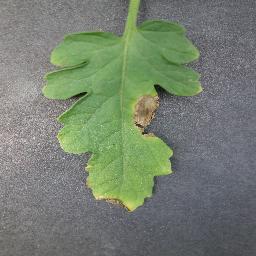
Label: Tomato___Late_blight